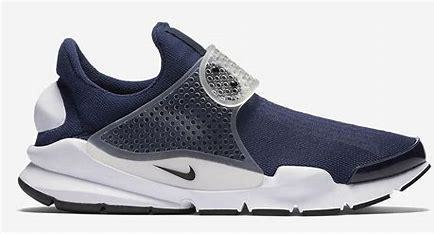
Brand: Nike
Model: Sock Dart